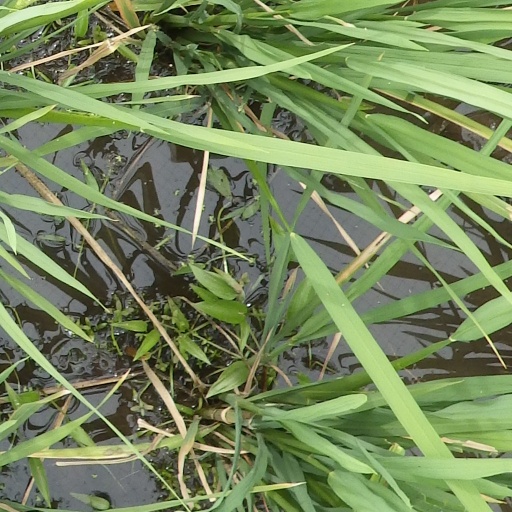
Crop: rice